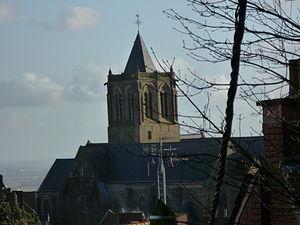
Le clocher de l' église de Cassel vu depuis le sommet du mont.
Cassel est une commune française située dans le département du Nord, en région Hauts-de-France.